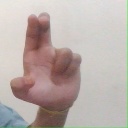
अक्षर: आ